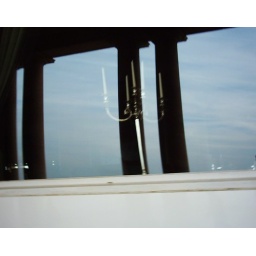
a table by the window